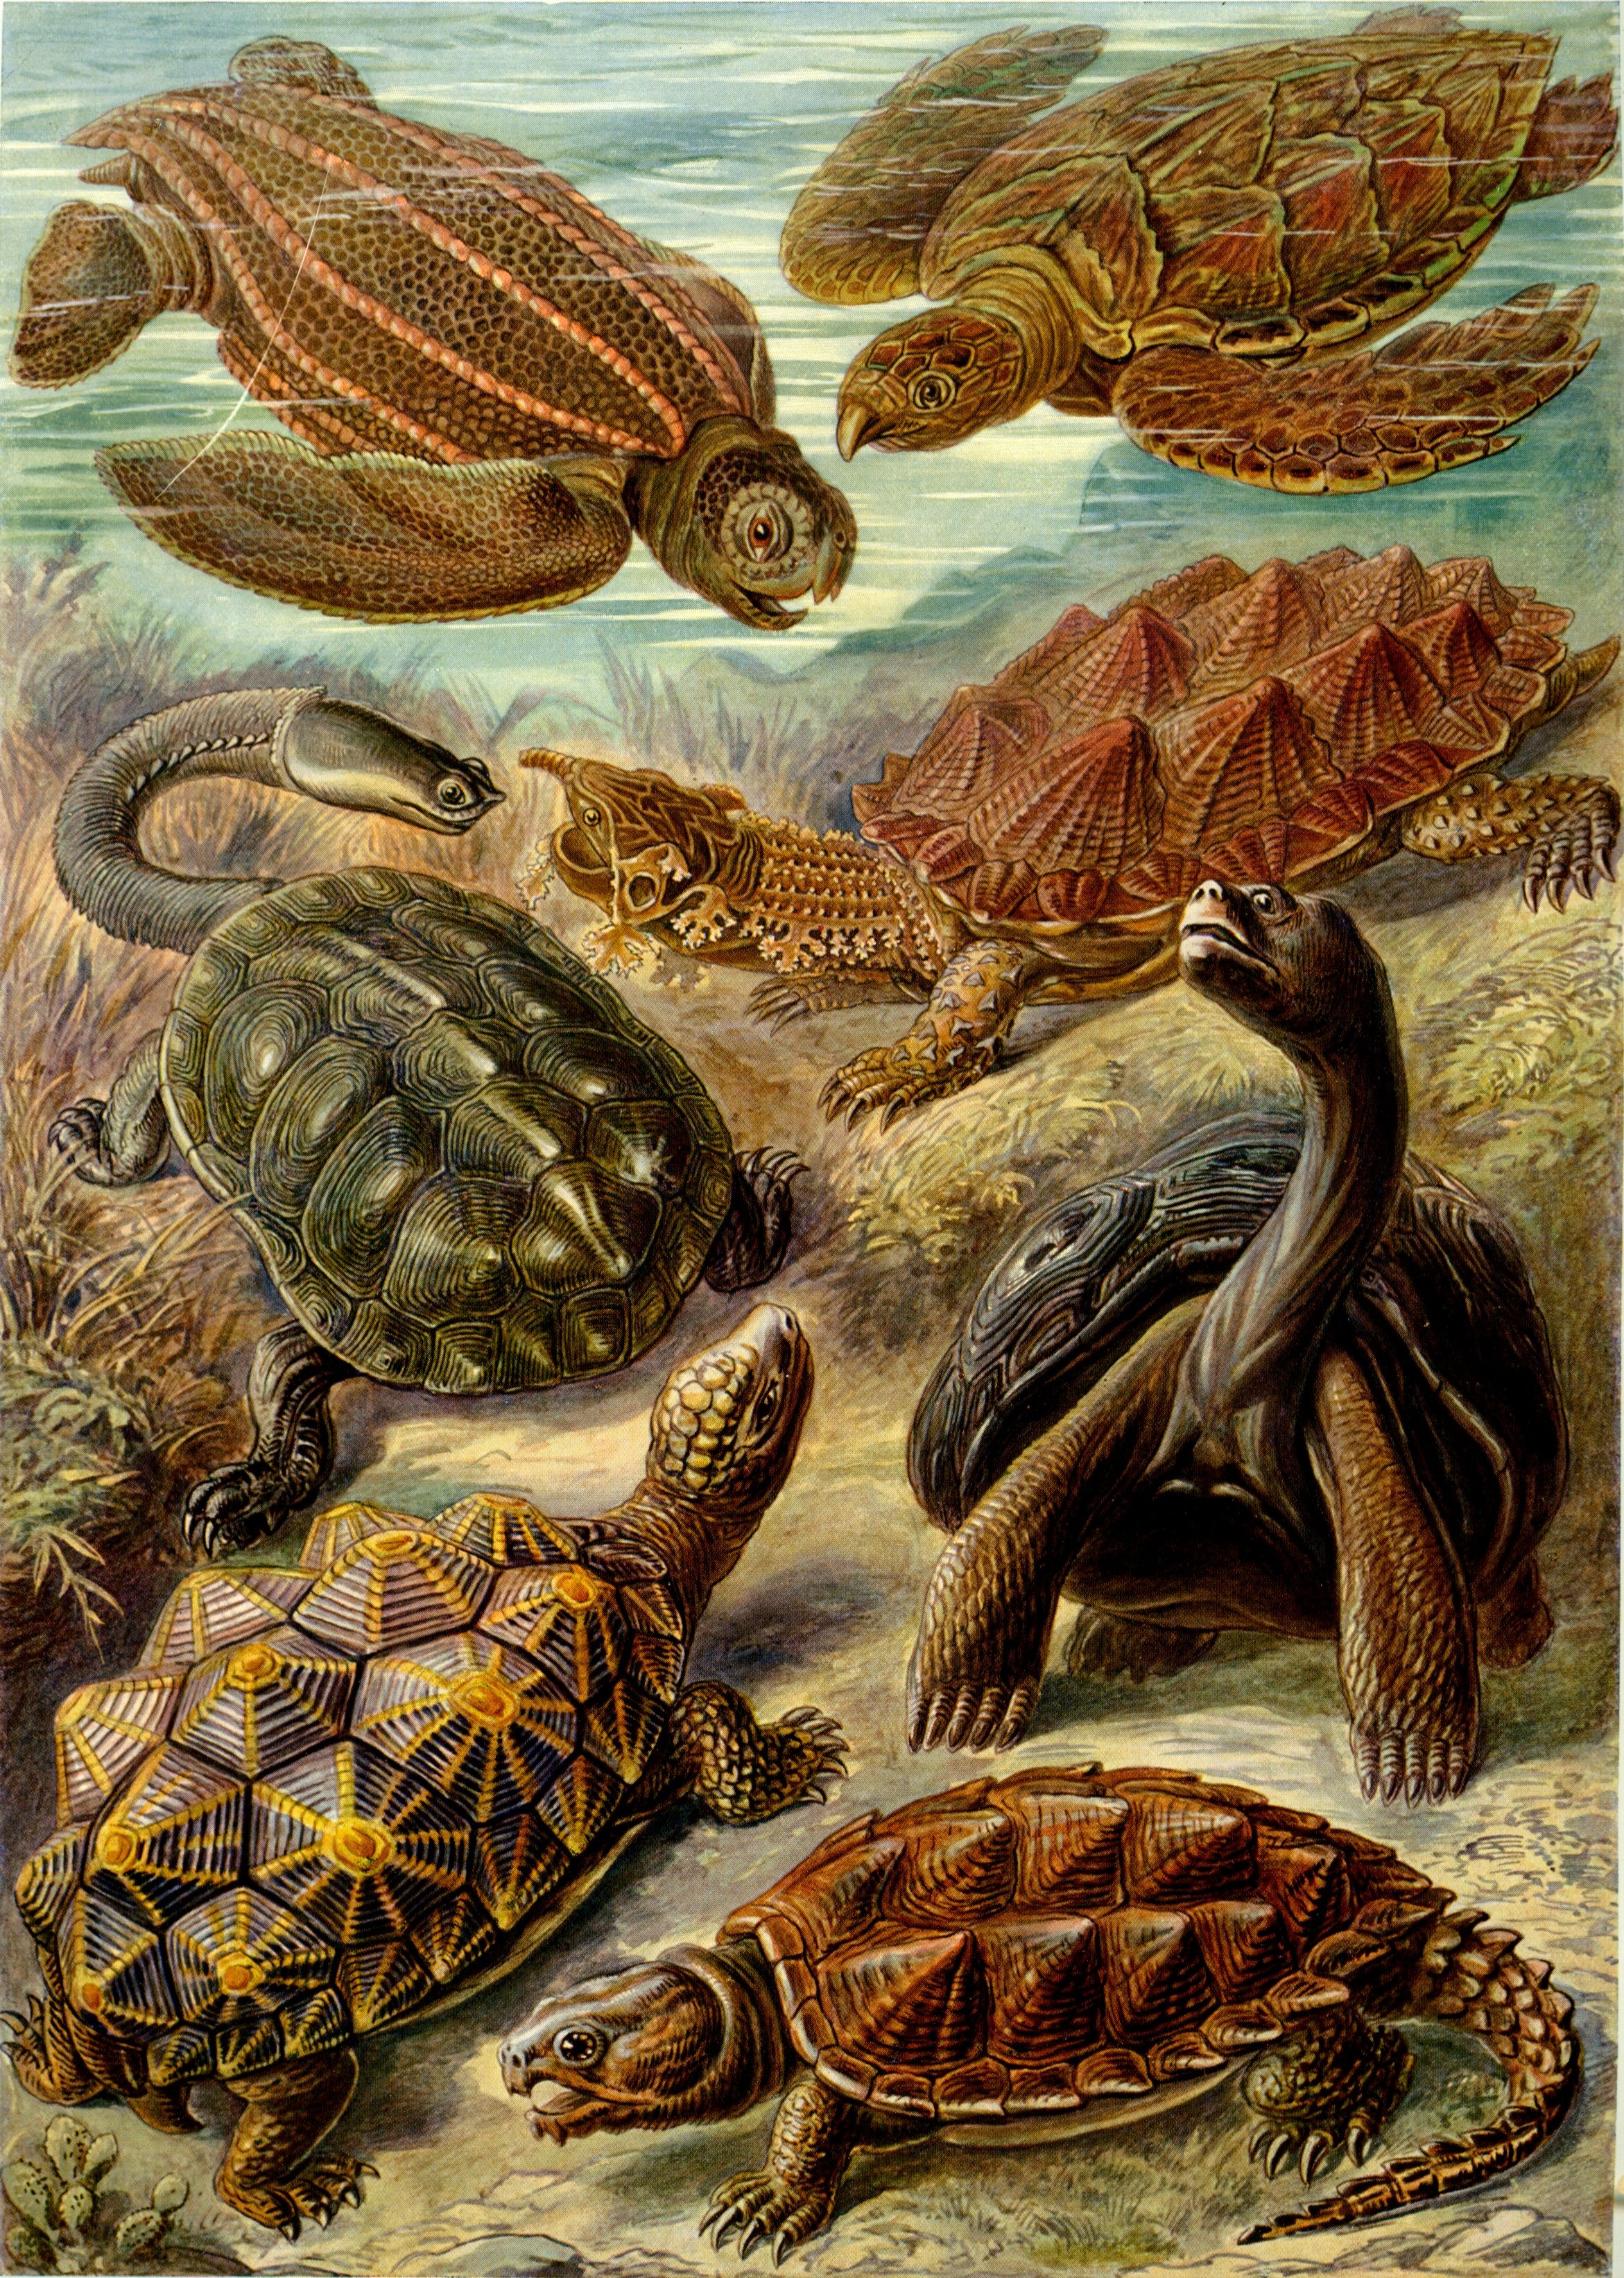
turtle, sea turtle, reptile, fauna, vertebrate, turtles, serpent, meeresbewohner, testudinata, gal pagos giant tortoise, emydidae, testudines, chelonia, leatherback sea turtle, fringe turtle, hawksbill turtle, haeckel chelonia